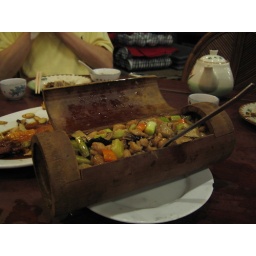
Congee Village. Salted fish and chicken baked rice in bamboo basket. Deeelish.